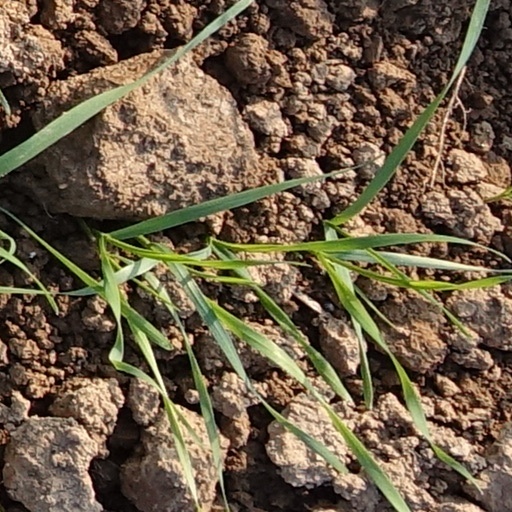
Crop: wheat